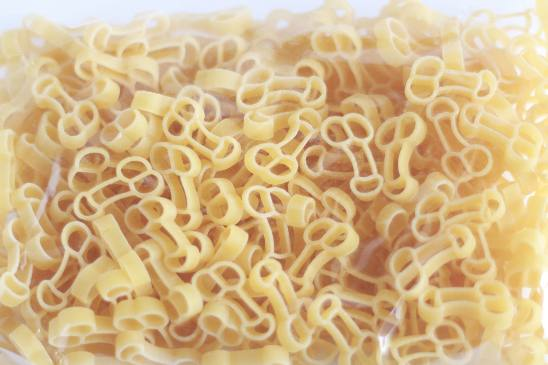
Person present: No